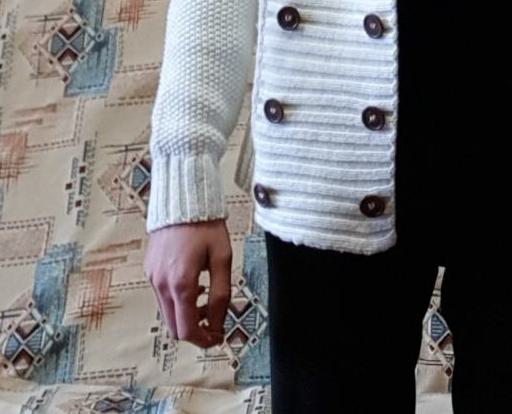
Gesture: no_gesture